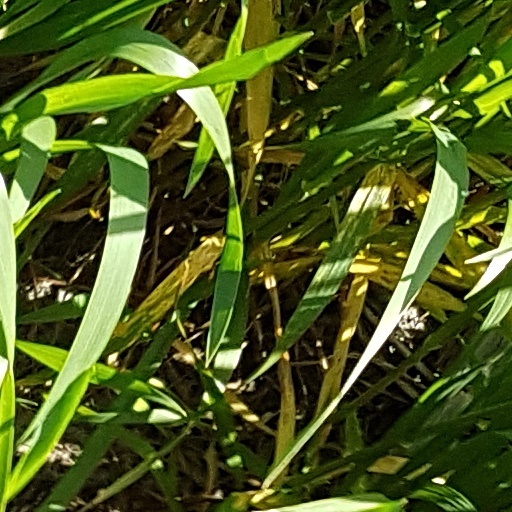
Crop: wheat